Pengiran Muda Abdul Qawi

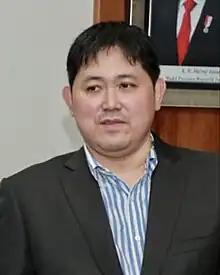
Abdul Qawi in 2022

Abdul Qawi ibni Mohamed Bolkiah (born 27 January 1974) is a businessman and member of the Brunei royal family. He is the nephew of Sultan Hassanal Bolkiah of Brunei and the brother-in-law of Sultan Muhammad V of Kelantan, Malaysia.